Paulson Adebo

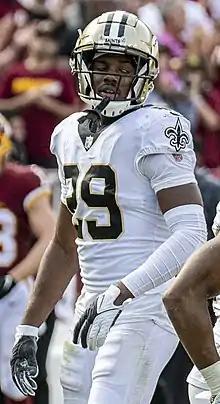
Adebo with the New Orleans Saints in 2021

Saiid Paulson Adebo (born July 3, 1999) is an American professional football cornerback for the New York Giants of the National Football League (NFL). He played college football for the Stanford Cardinal and was selected by the New Orleans Saints in the third round of the 2021 NFL draft.